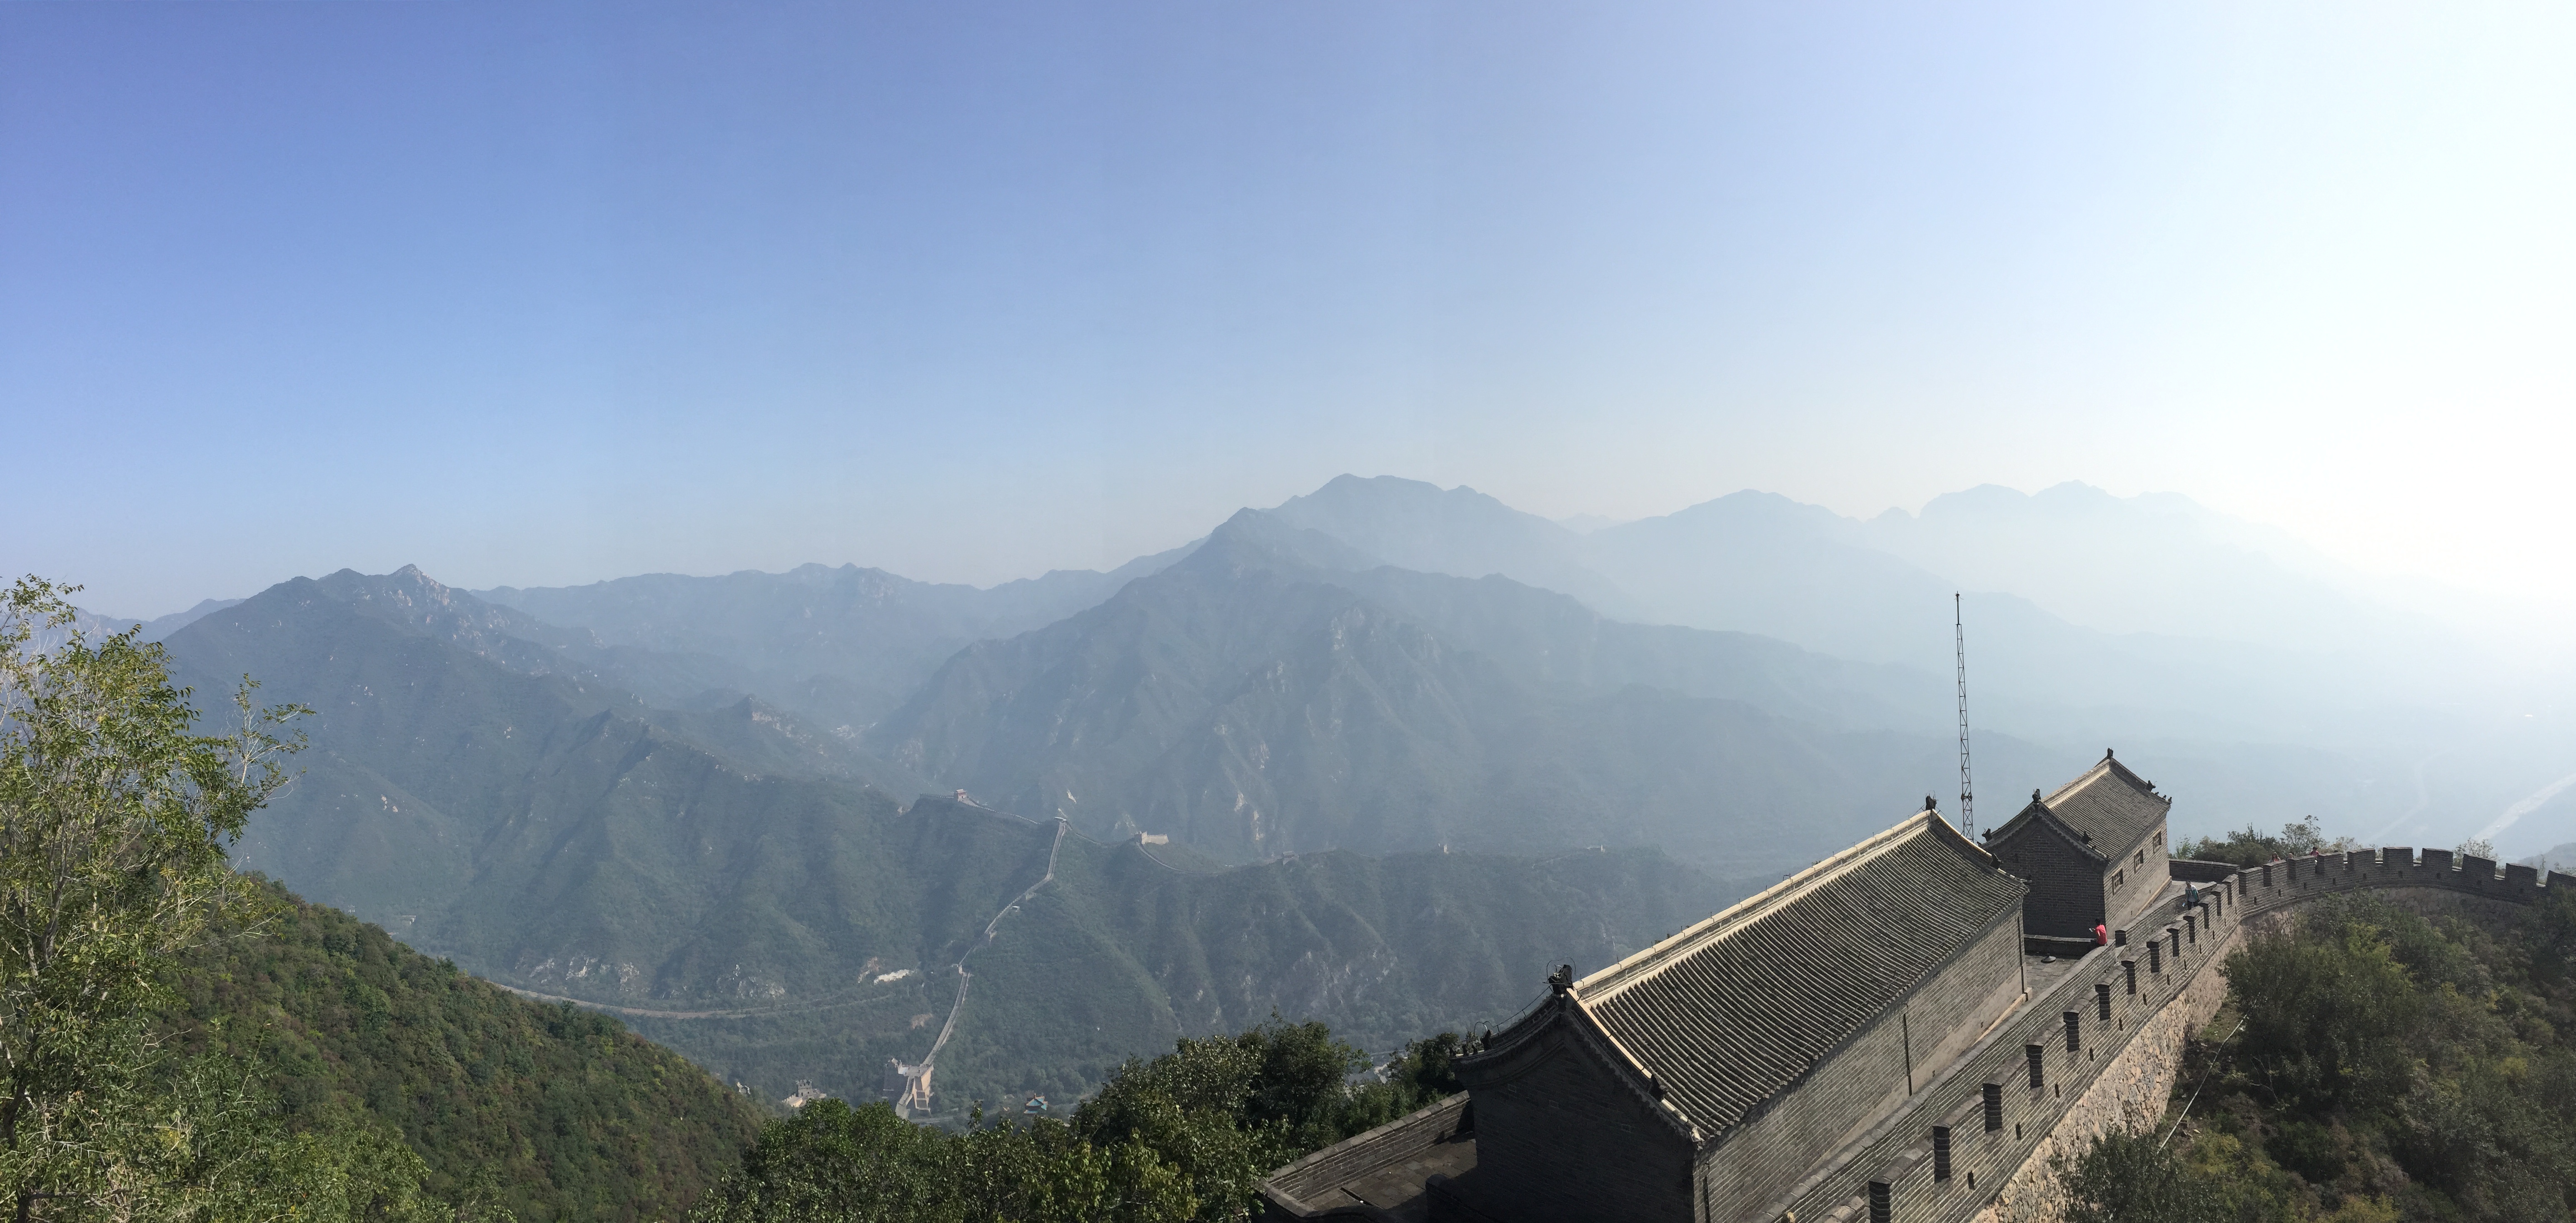
walking, mountain, hill, adventure, valley, mountain range, ridge, summit, alps, plateau, landform, mountain pass, geographical feature, atmospheric phenomenon, mountainous landforms